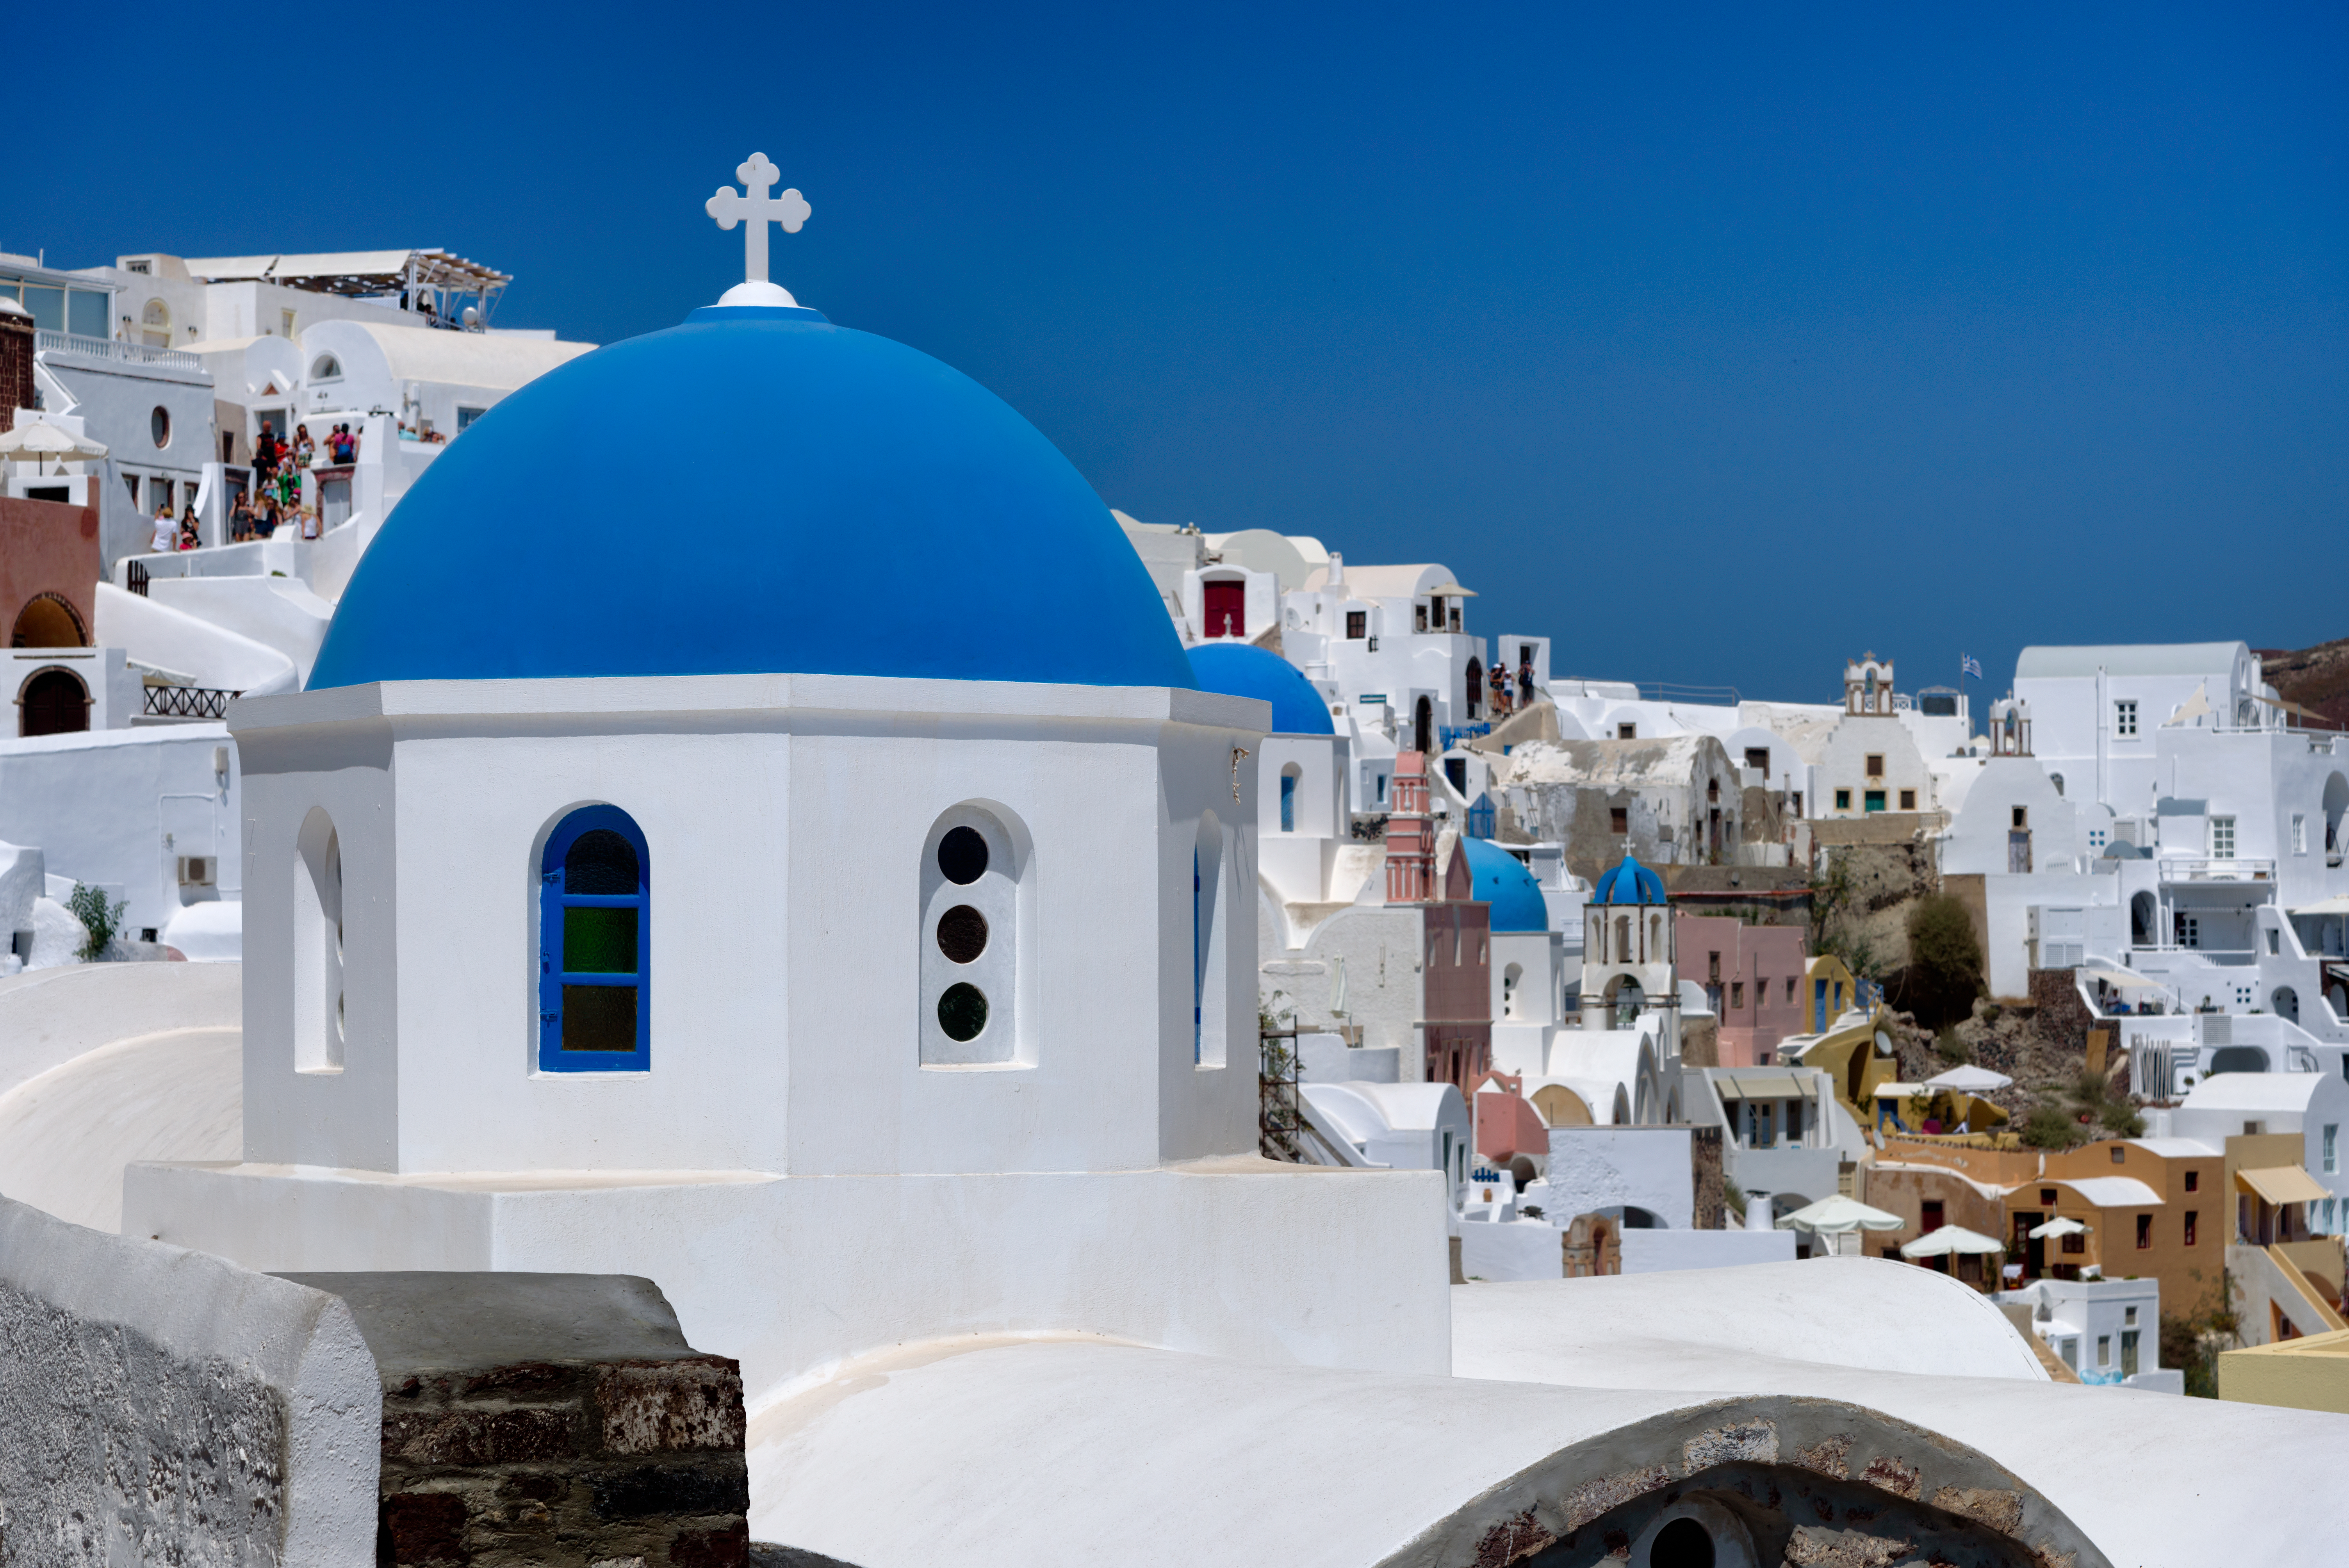
mediterranean, nikon, cruise, 2016, free, publicdomain, resort, gr, greece, costa, d750, eastern, egeo, ia, dome